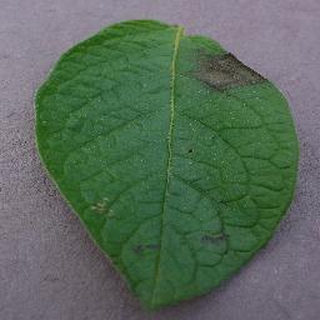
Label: potato_late_blight